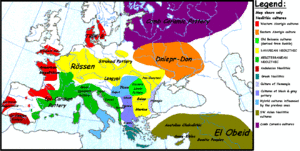
La culture de Butmir est une culture néolithique qui doit son nom au site de Butmir, près d'Ilidža, en Bosnie-Herzégovine. Elle s'est développée entre 5 100 et 4 500 av. J.-C.
Cet article présente l'histoire du cadre territorial qu'est l'Alsace de la fin du XVIIIᵉ siècle, du temps de la Préhistoire à aujourd'hui. Hormis Landau in der Pfalz, non restituée en 1815, toute l'Alsace est aujourd'hui intégrée à la République française au sein des deux départements suivants : le Haut-Rhin et le Bas-Rhin.
La culture de la céramique décorée au poinçon ou Stichbandkeramik, Danubien Ib culture de Vere Gordon Childe, ou culture du Danube moyen est le successeur de la culture de la céramique linéaire, une manifestation archéologique majeure de l'Europe centrale néolithique.
L’Europe néolithique correspond à la période néolithique en Europe. Durant cette période, l’agriculture et l’élevage se sont diffusés au fil des migrations et se sont répandus dans les différentes régions d'Europe, mais à des rythmes variables, car encore à l’Âge du bronze on trouve des communautés vivant exclusivement de chasse et de cueillette en Europe du Nord.
La culture de Lengyel est une culture du Néolithique qui s'étend d'environ 5000 à 3400 av. J.-C. centrée sur le Danube et couvrant essentiellement le sud-ouest de la Slovaquie, l'ouest de la Hongrie, l'est de l'Autriche et de la Slovénie, la Moravie, la Bohême, le sud de la Pologne et le nord de la Croatie. Lengyel est un village de Hongrie du comitat de Tolna. En Autriche et en Moravie, elle est aussi appelée la culture de la céramique peinte.
La culture de Rössen est une culture du Néolithique moyen centrée sur l´Allemagne. Elle doit son nom au site de Rössen, un village faisant partie de la commune de Leuna, en Saxe-Anhalt. Vers l'ouest, elle englobe la Belgique et le Nord-Est de la France, allant jusque dans l'Aisne, le Bassin parisien - où elle se confronte et semble succéder à la culture de Cerny -, le Jura, le Nord de la Suisse et une petite partie de l’Autriche.